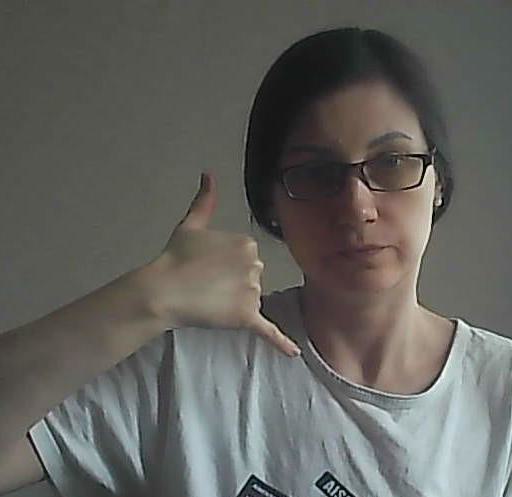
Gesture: call